St. Joseph's Church (Middletown, Delaware)

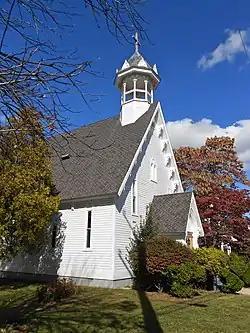
The church in 2013

St. Joseph's Church is a historic Roman Catholic church at 17 W. Cochran Street in Middletown, New Castle County, Delaware. It was built in 1883–84, and is a small rectangular frame building in the vernacular Gothic Revival style. It has a steeply pitched gable roof with projecting eaves, German siding, belfry, and a two-story rear wing, added between 1885 and 1900. It is currently known as the Holy Hill Worship Center.